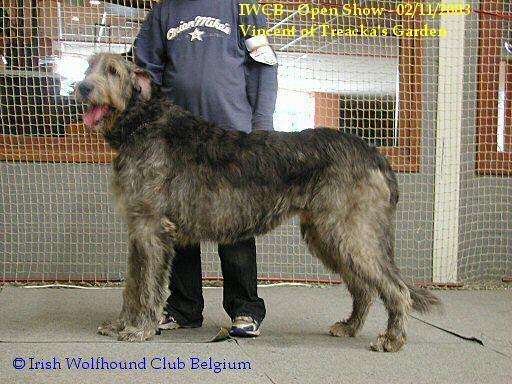
Scottish_deerhound